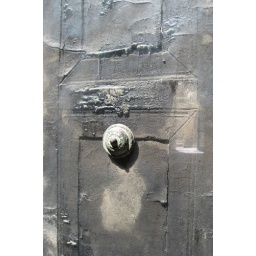
A carbonised wooden door from the House of the Wooden Partition in Herculaneum.